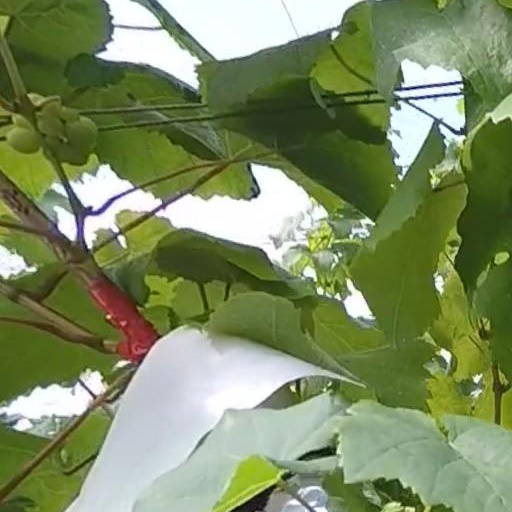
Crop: grape